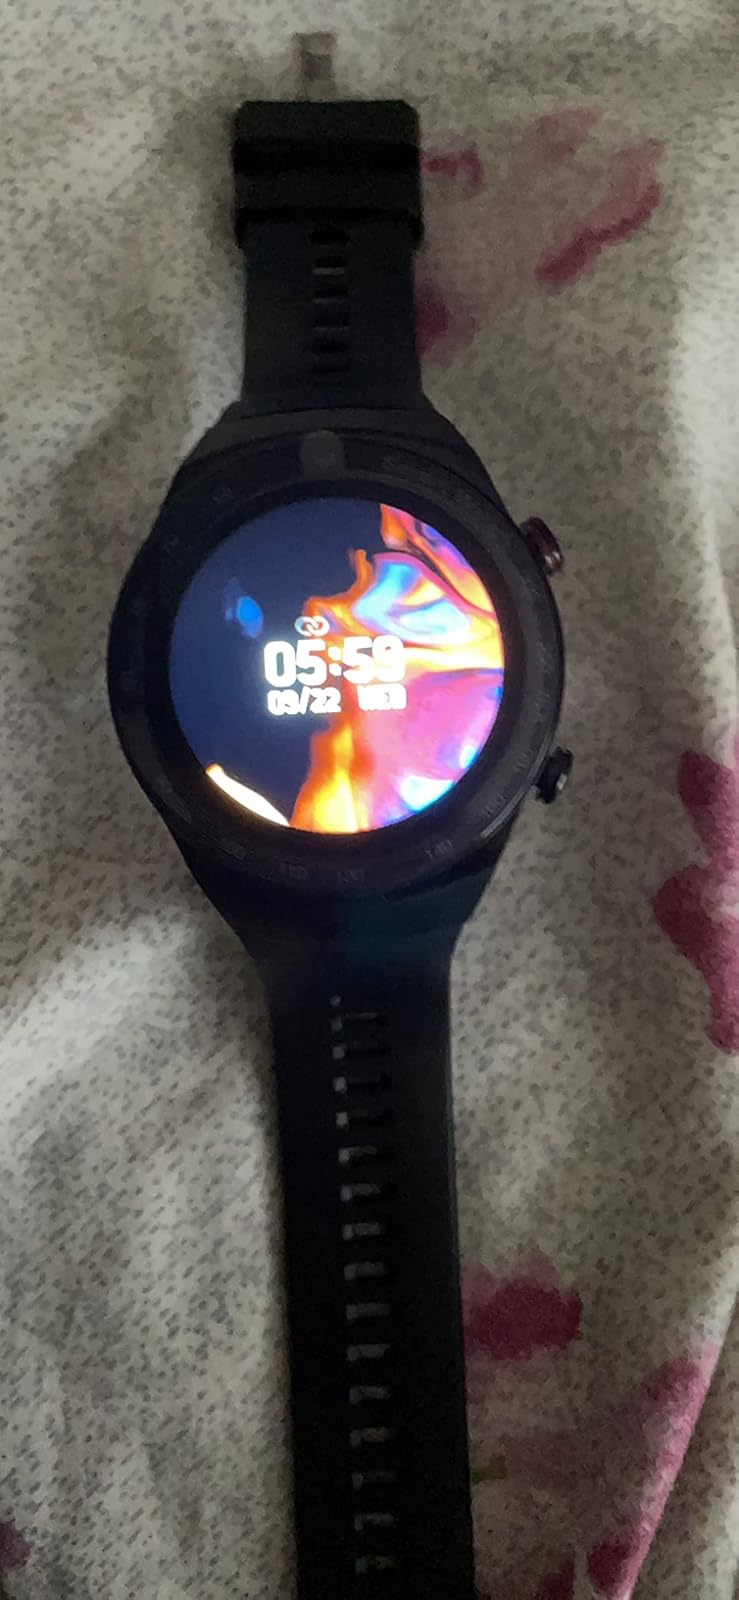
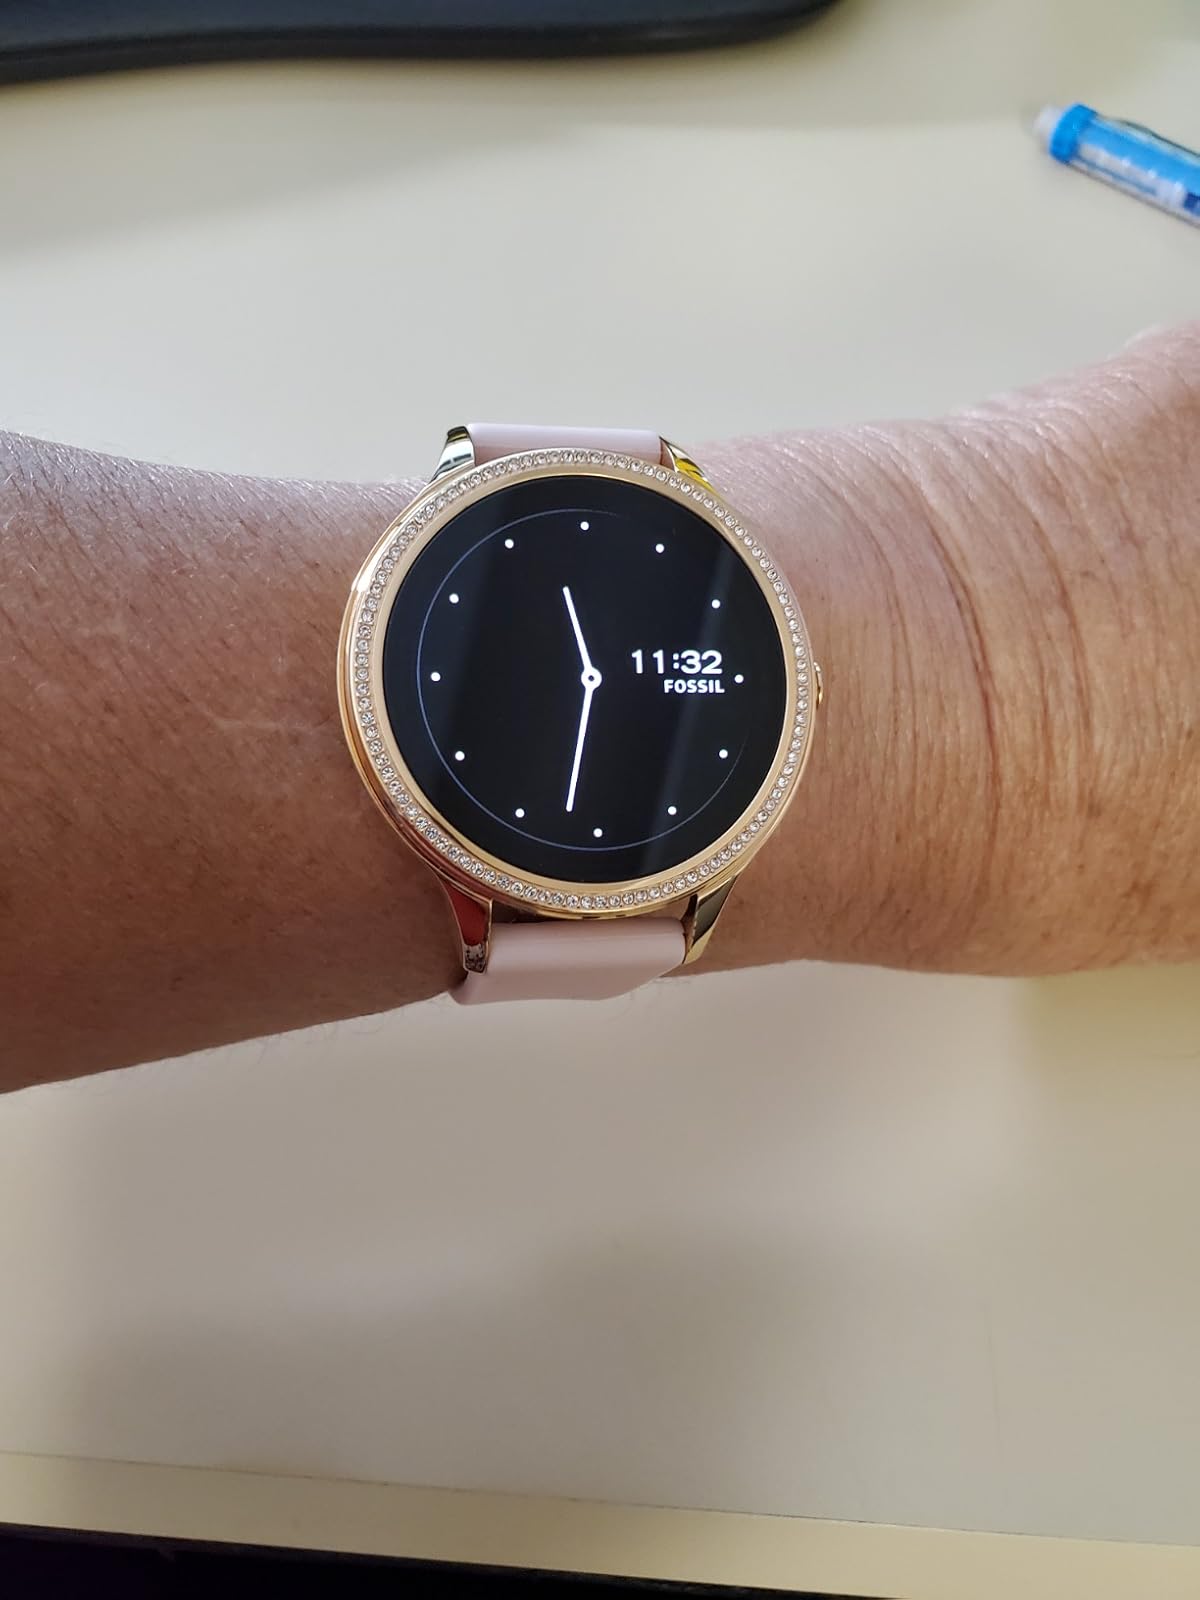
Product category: smartwatch
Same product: no